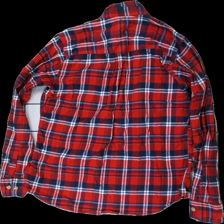
View: back
Type: Shirt
Category: Men
Brand: Dressman
Colors: Red, Blue, White
Material: 100% cotton
Pattern: Checkered print
Cut: Regular
Size: M
Season: All
Damage location: top center
Damage 2 location: top center
Price range: <50
Recommended usage: Export
Description: rutig skjorta, nopprig över hela